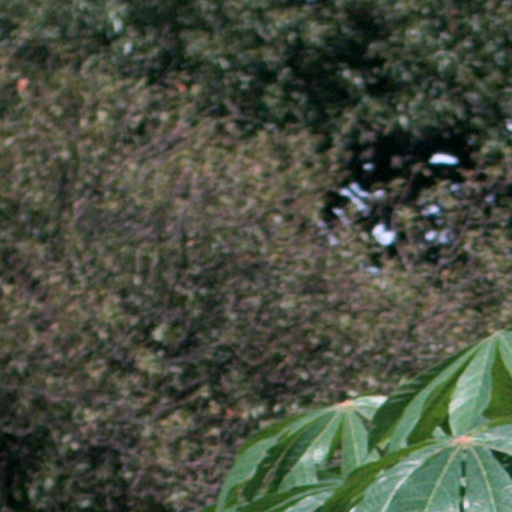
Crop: cassava